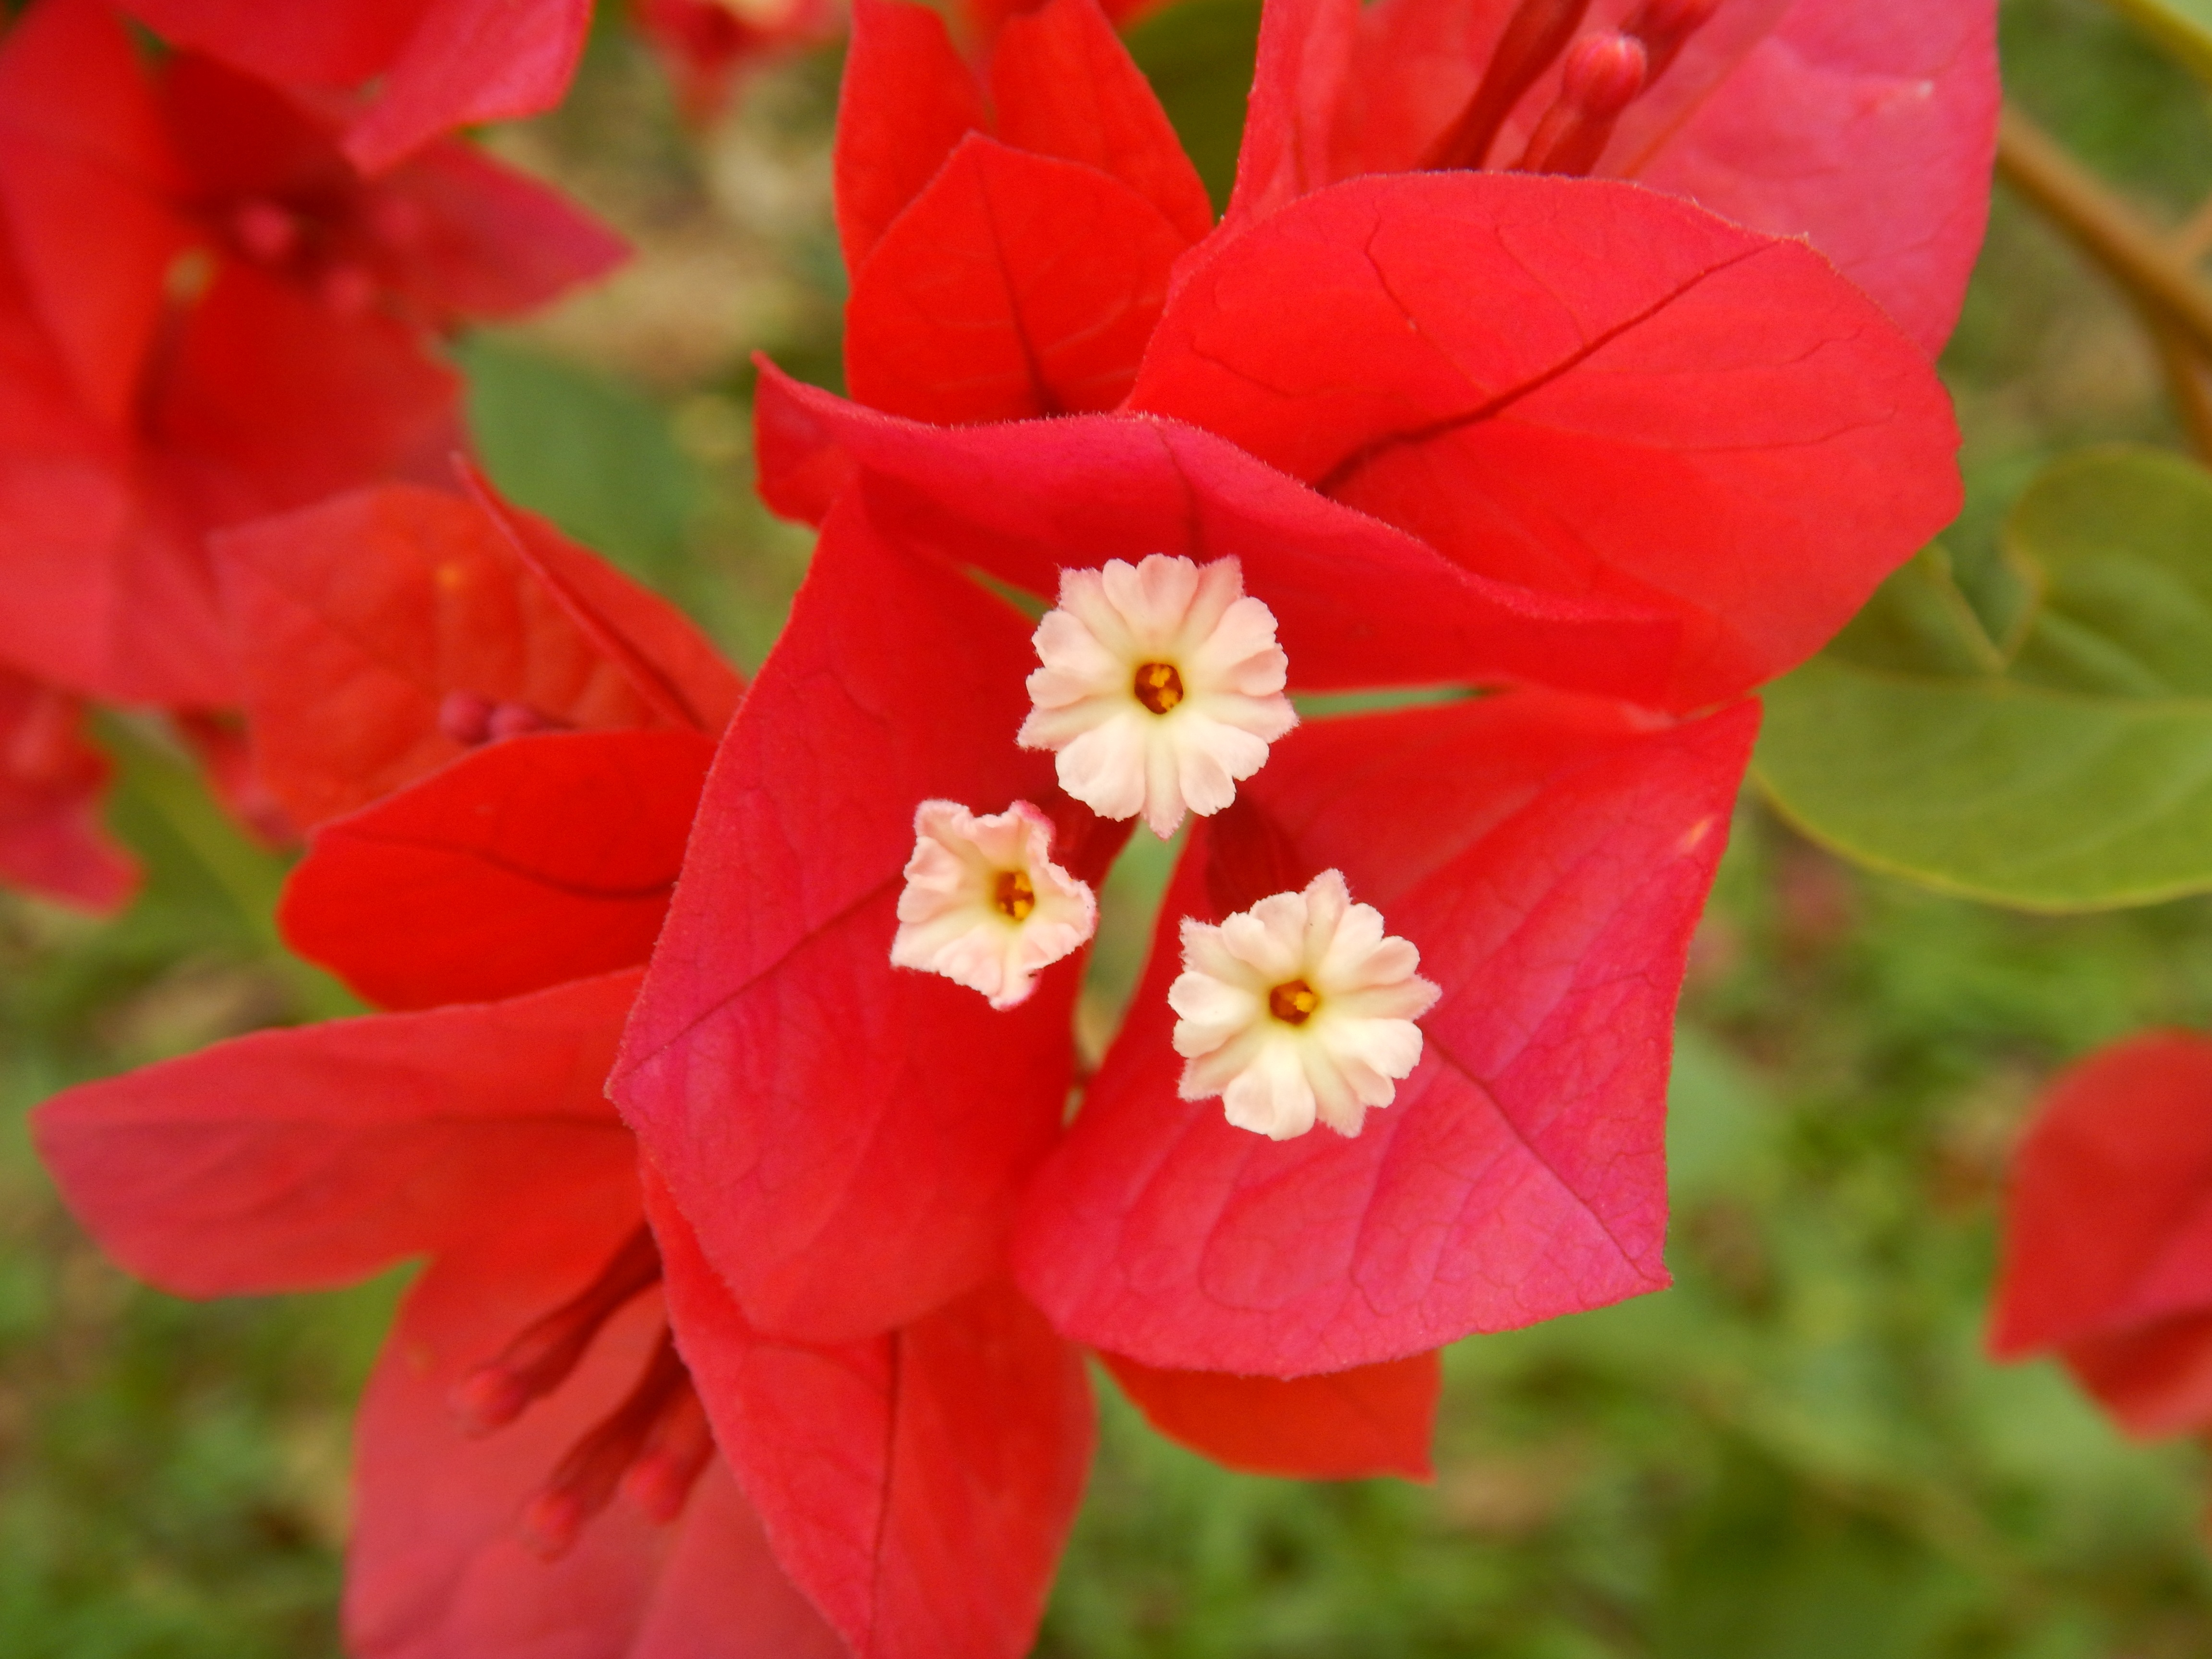
nature, plant, flower, petal, red, macro, botany, garden, flora, red flower, petals, macro photography, flowering plant, annual plant, land plant